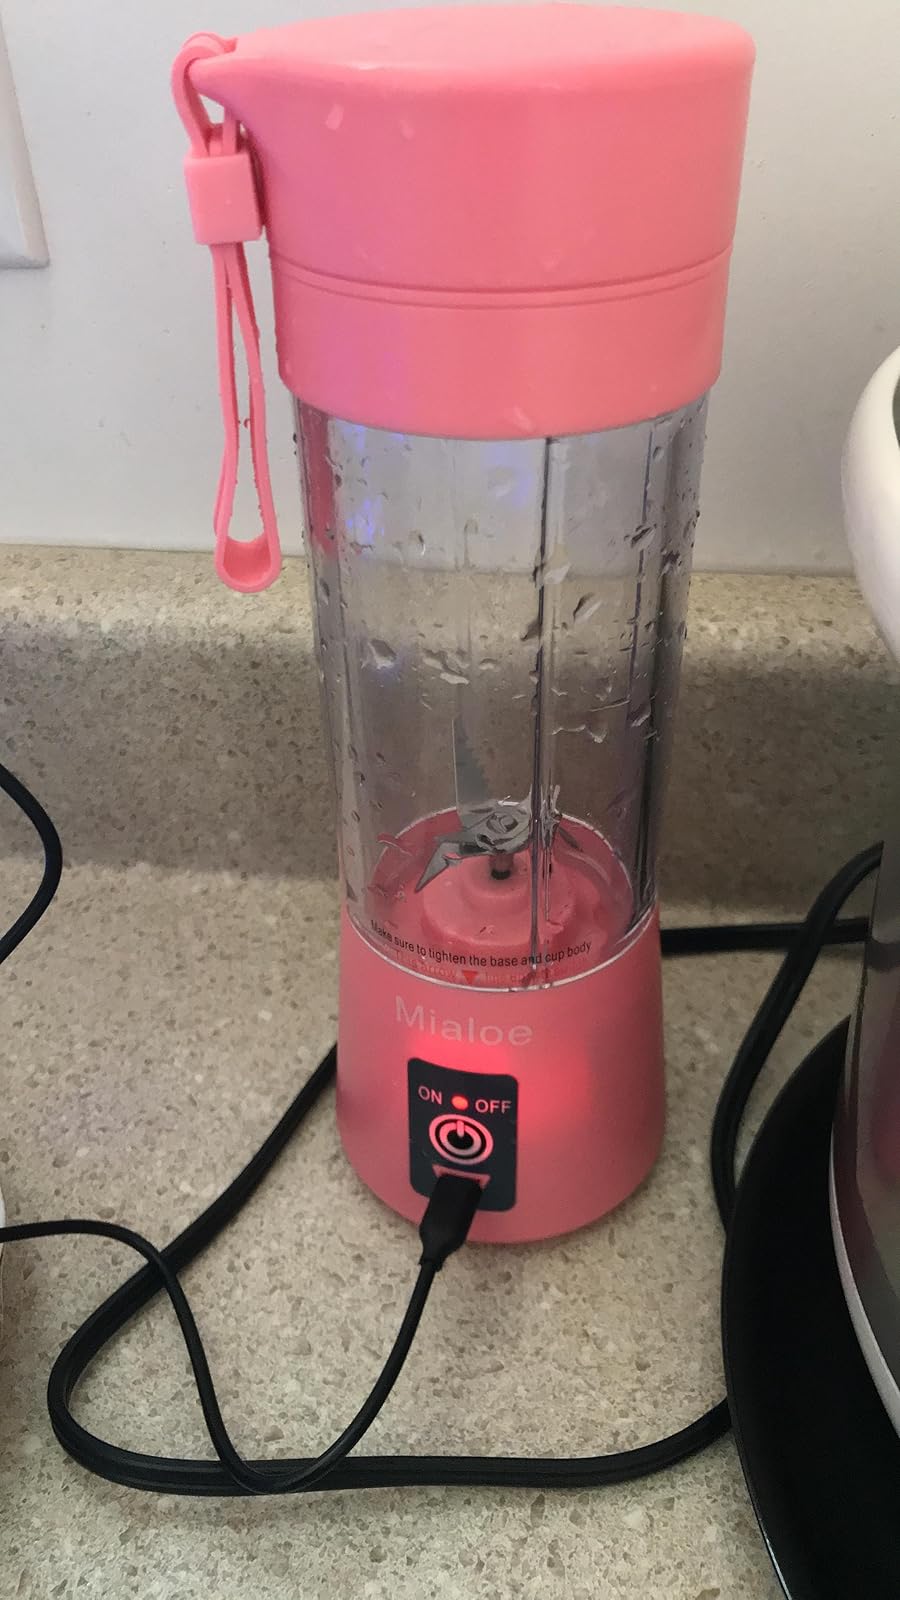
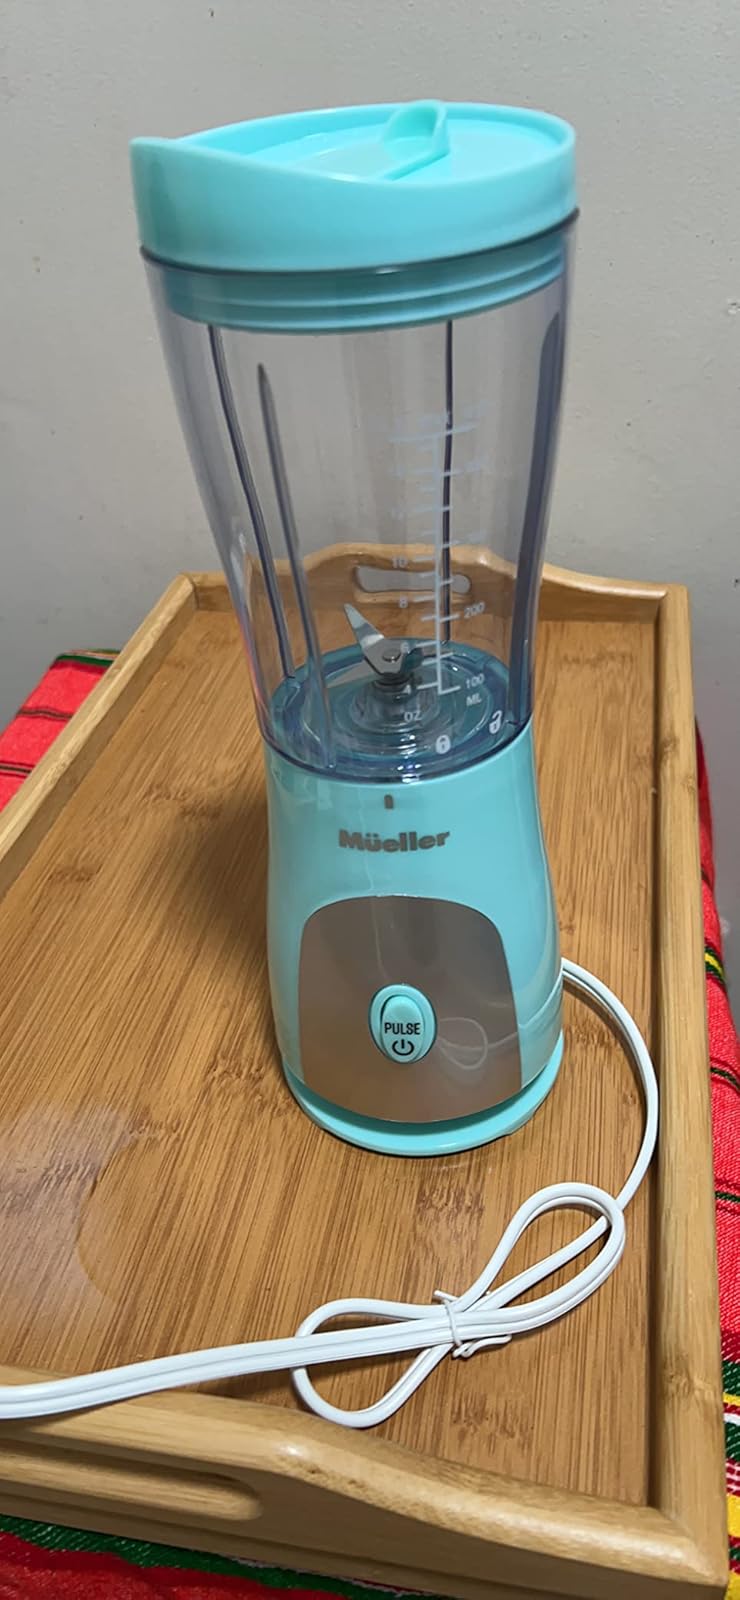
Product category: items_blender
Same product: no